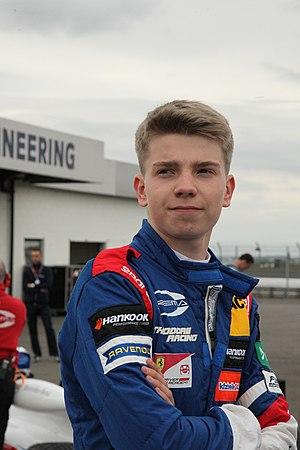
Robert Mikhailovich Shwartzman, né le 16 septembre 1999 à Saint-Pétersbourg, est un pilote automobile russe, membre de la Ferrari Driver Academy. En 2019, il participe au championnat de Formule 3 FIA avec l'écurie italienne Prema Racing et remporte le championnat à domicile, lors de la course de Sotchi.